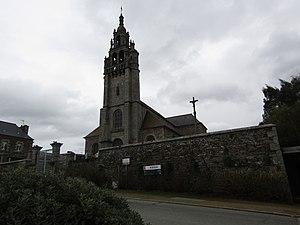
Église Saint-Maudez d'Hengoat
La liste des églises des Côtes-d'Armor recense de la manière la plus complète possible les églises, cathédrales et basiliques situées dans le département français des Côtes-d'Armor.